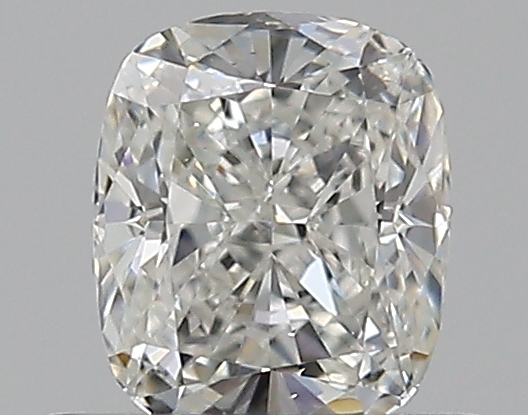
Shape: cushion
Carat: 0.5
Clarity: VS2
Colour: H
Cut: EX
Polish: EX
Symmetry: VG
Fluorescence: F
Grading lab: GIA
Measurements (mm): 5.02 x 4.21 x 2.83